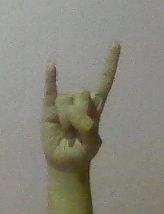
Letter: la